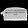
Label: Bag